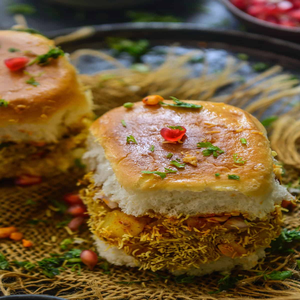
Dish: dabeli